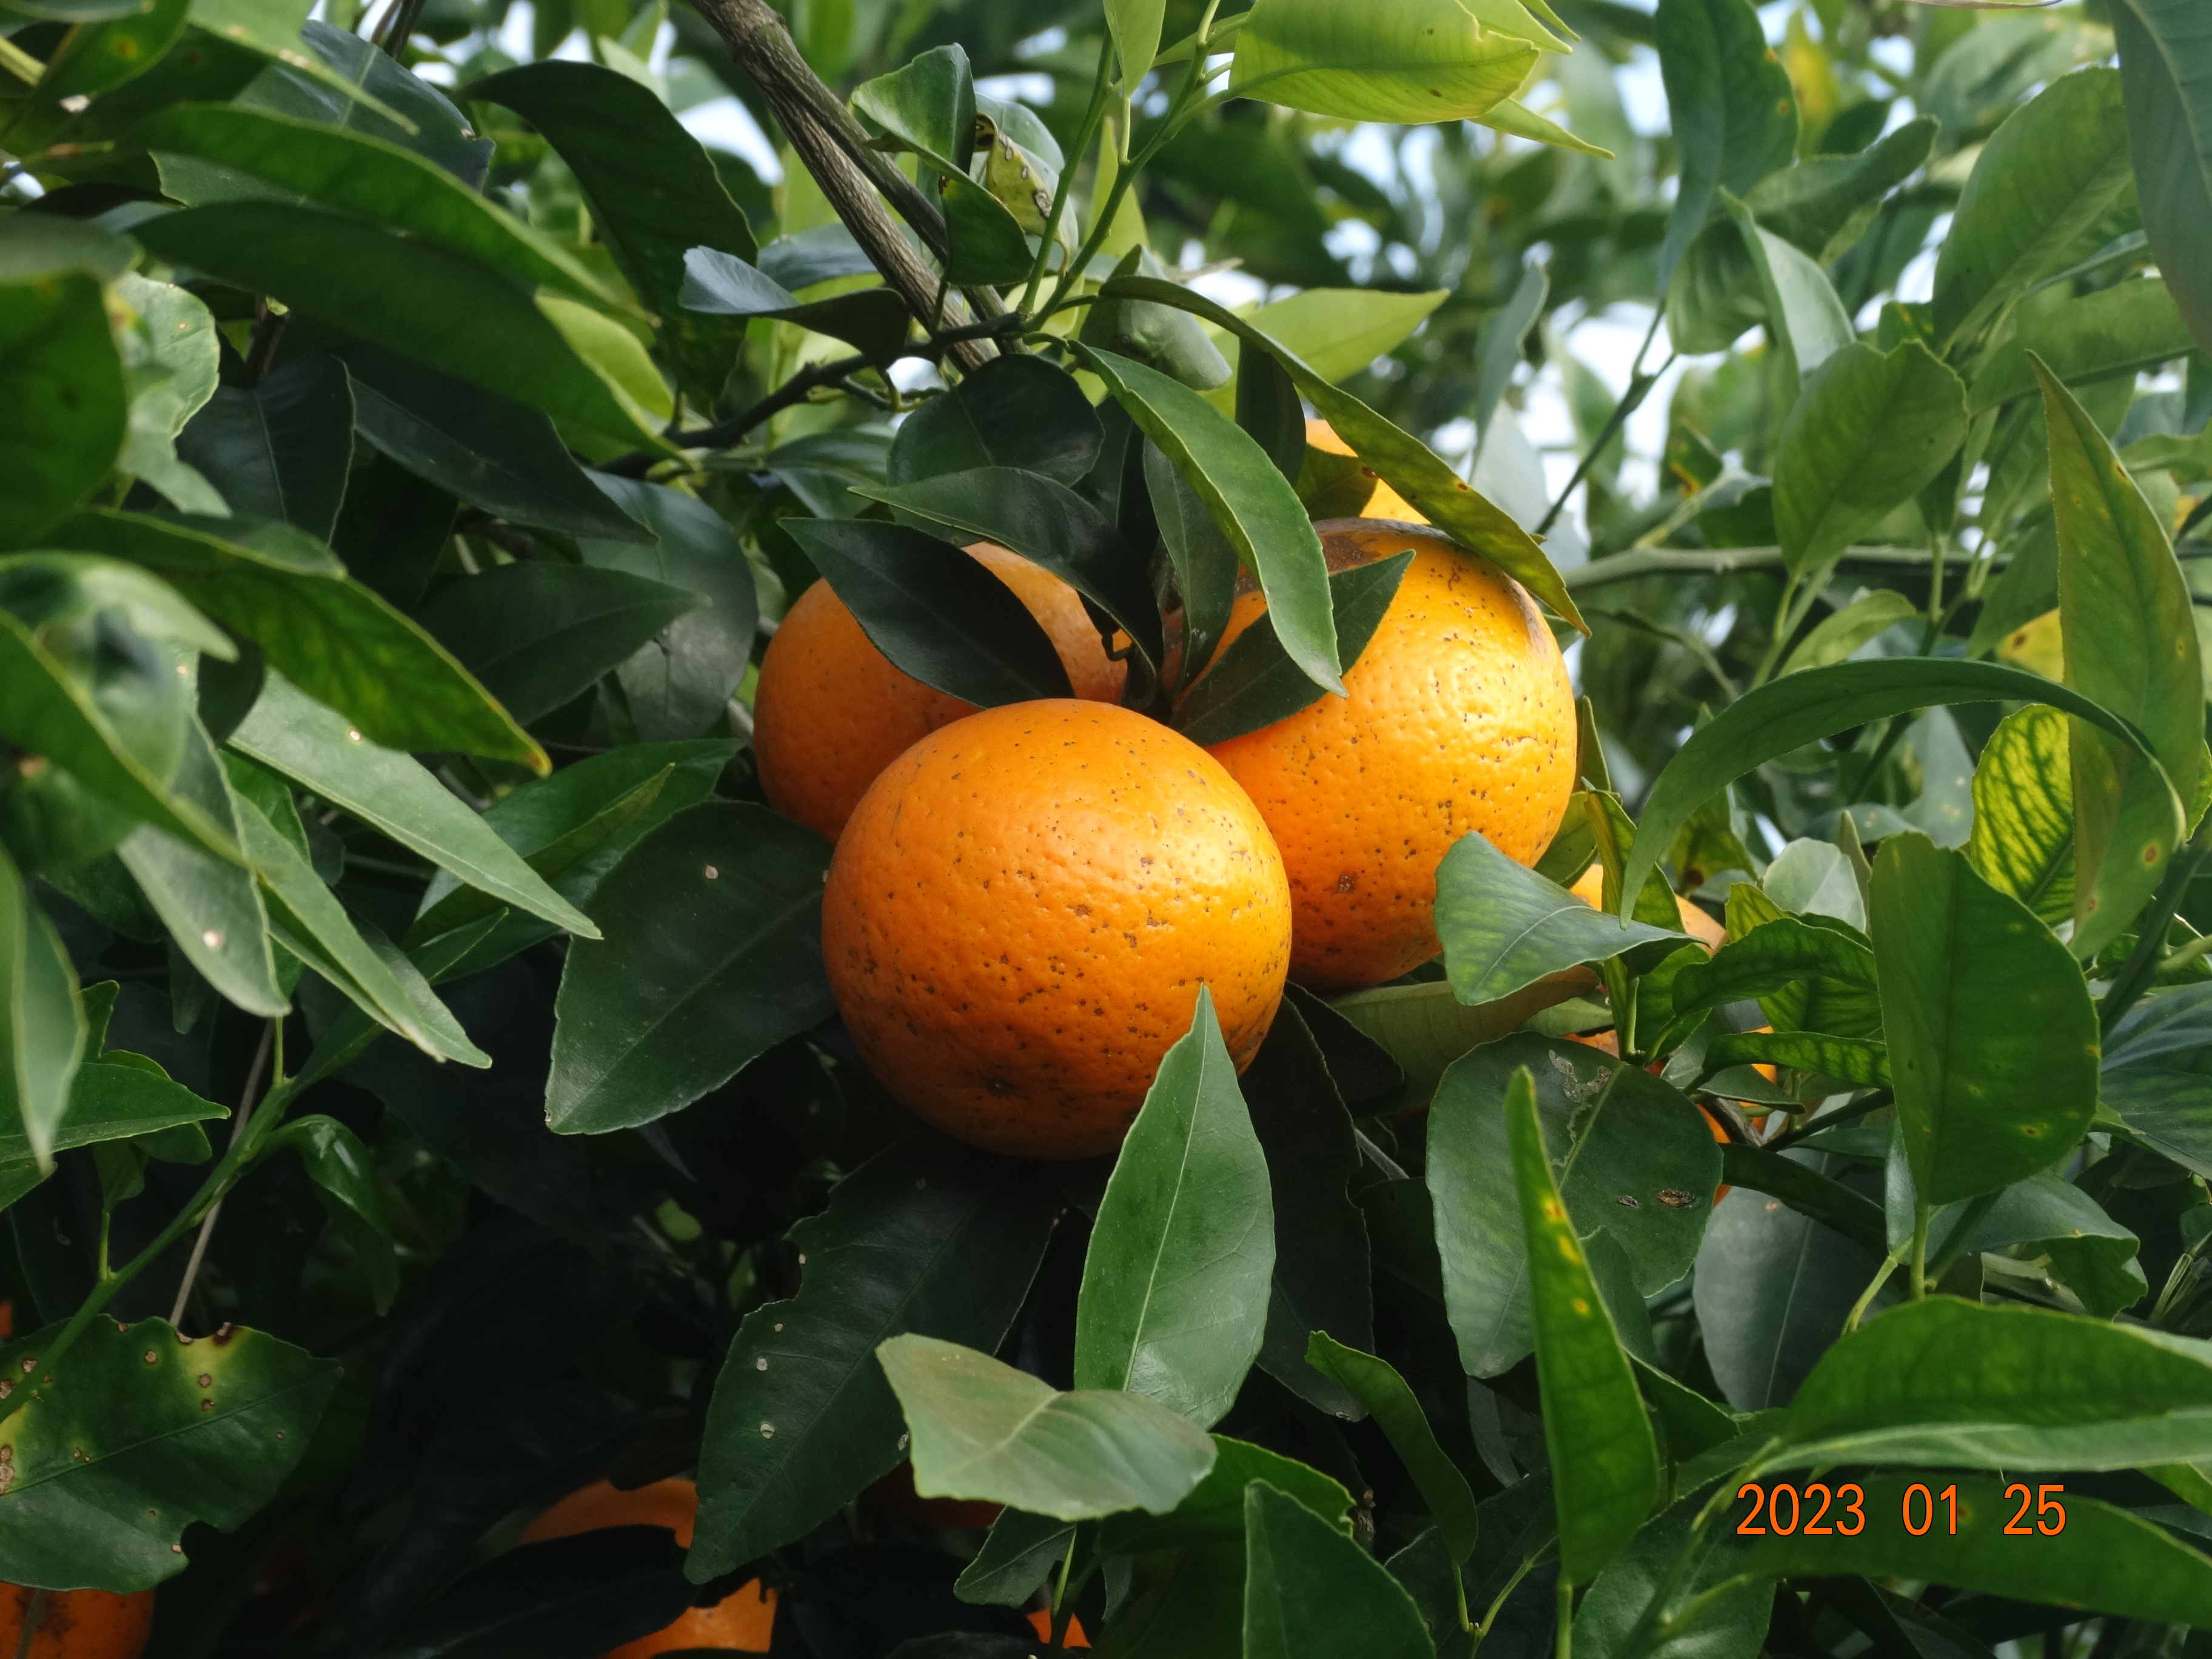
Citrus fruit variety: murcott